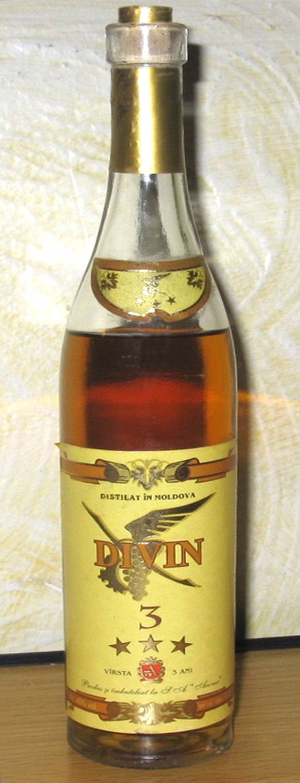
Le Divin est une eau-de-vie de vin produite depuis le XIXᵉ siècle, dans la région du Codru, autour de Calarasi, en Moldavie. Elle est connue surtout dans les pays de l'ancien Empire russe et de l'ancienne Union soviétique, et exportée dans ces pays, en Roumanie et en Bulgarie.
La cuisine moldave est celle de la Moldavie : le caractère multinational et multiculturel du pays fait de la gastronomie moldave un creuset se croisent les influences locales, mais aussi russes, ukrainiennes, bulgares, turques, tsiganes, arméniennes, juives et balkaniques auxquelles s'ajoutent des influences italiennes, françaises et allemandes.
La cuisine roumaine et moldave est l'ensemble des plats, vins et autres boissons traditionnelles de Roumanie et de Moldavie, avec les pratiques, traditions et usages afférents. Les principales spécialités des deux pays sont les Alivenci, les Ardei umpluți, le Balmoș, la Brânzoaică, le Bulz, les Cocoloși, la Mămăligă, les Mititei, la Plăcintă, les Sarmale, les Sărmăluțe în foi de viță et la Tochitură.